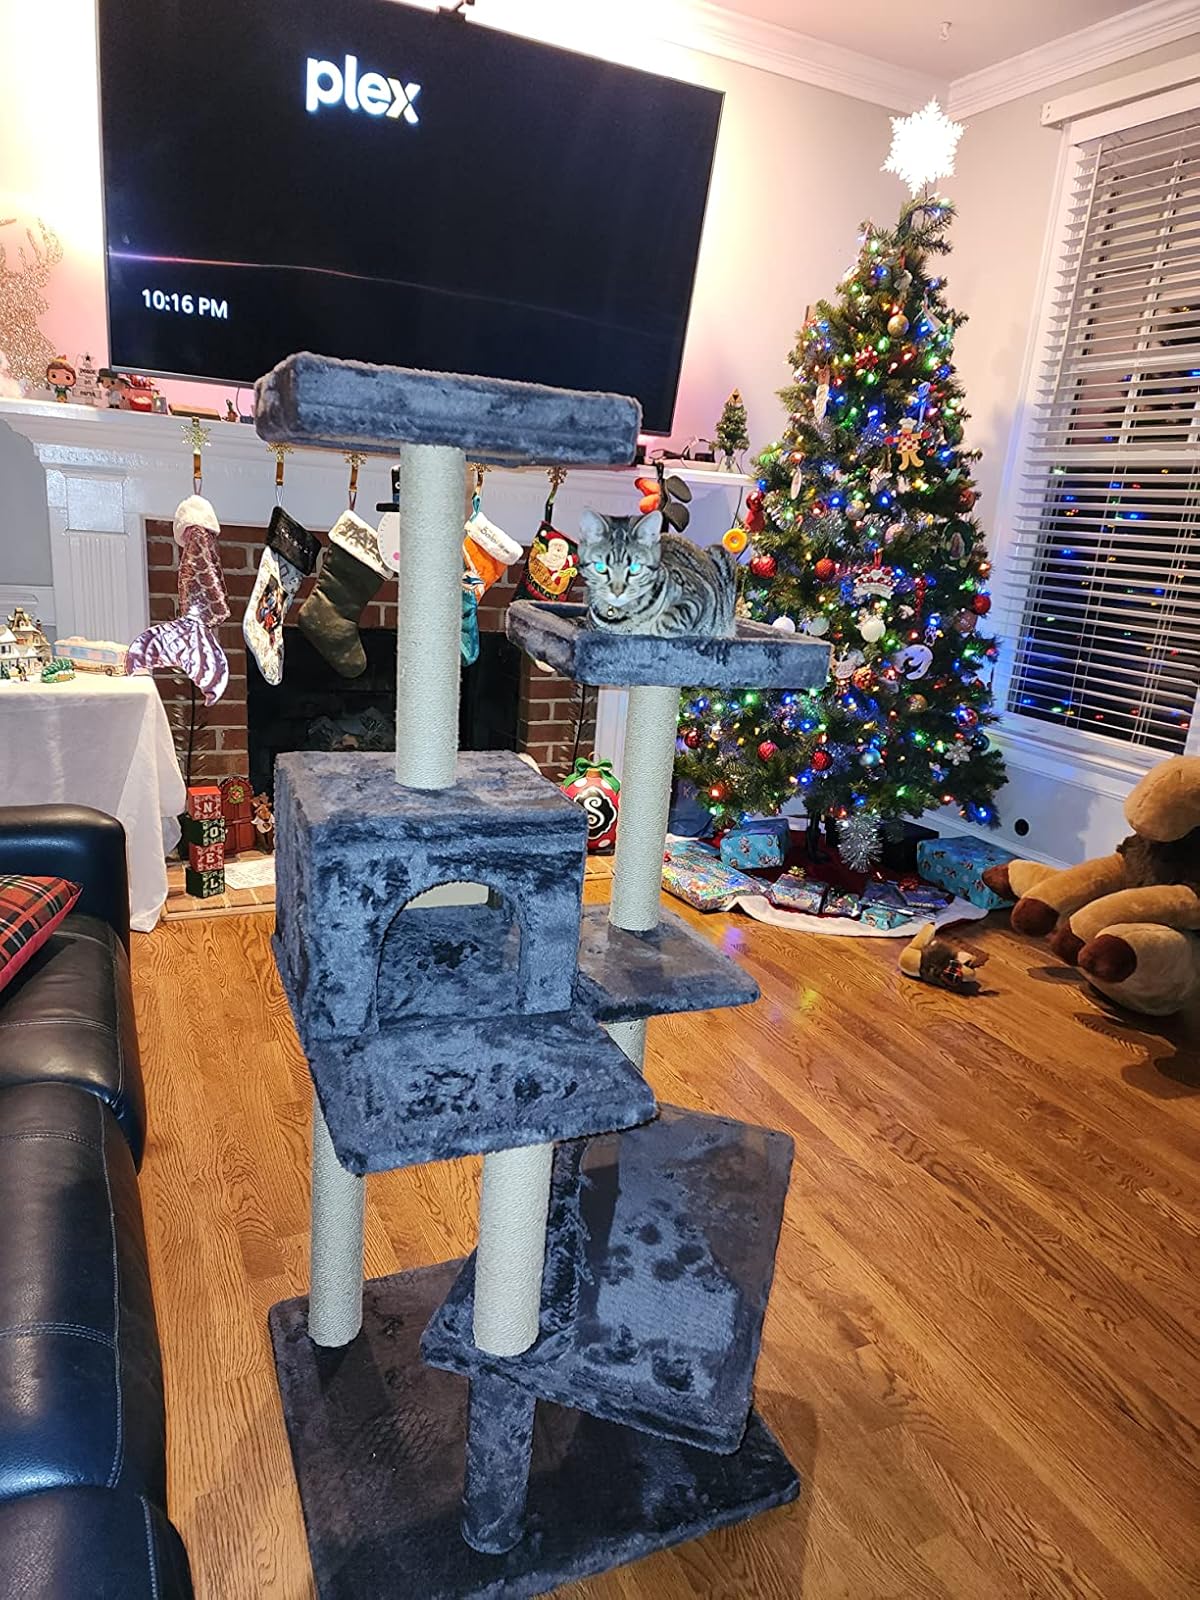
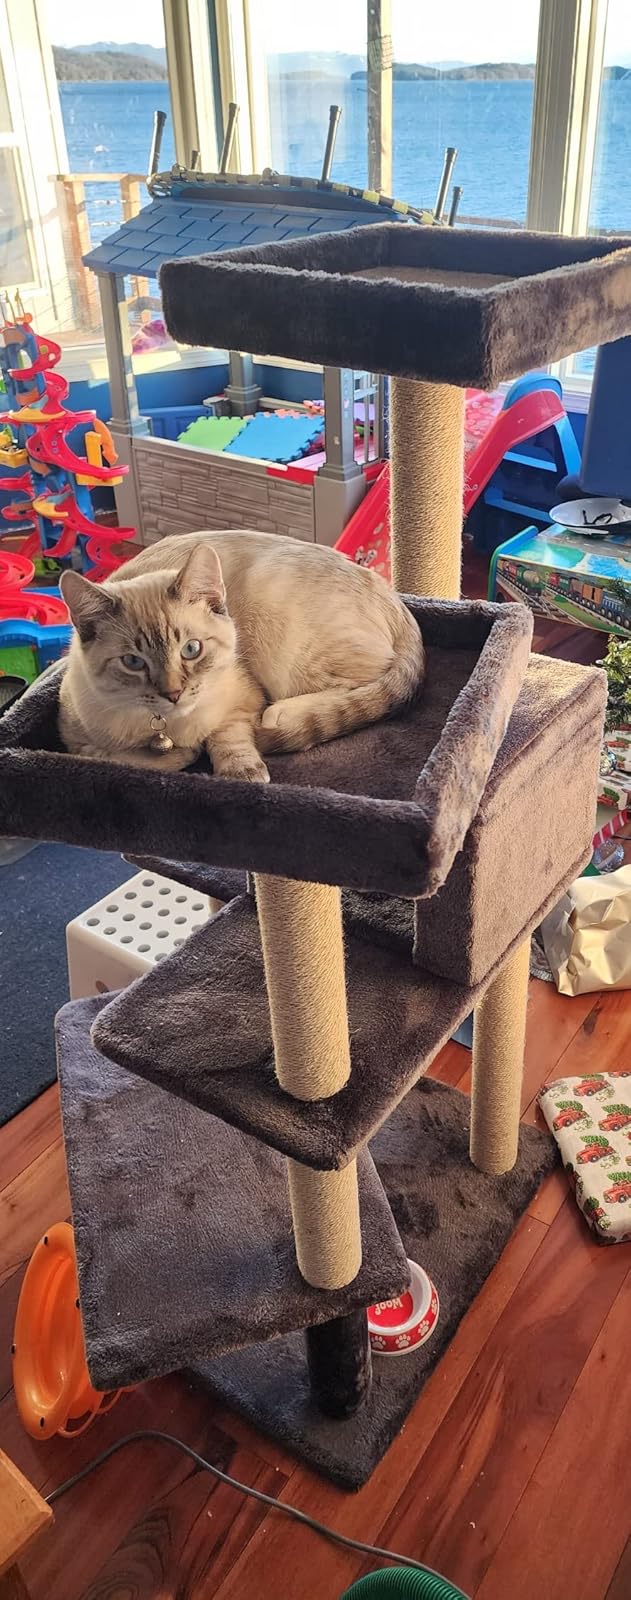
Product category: items_cat tree
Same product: yes